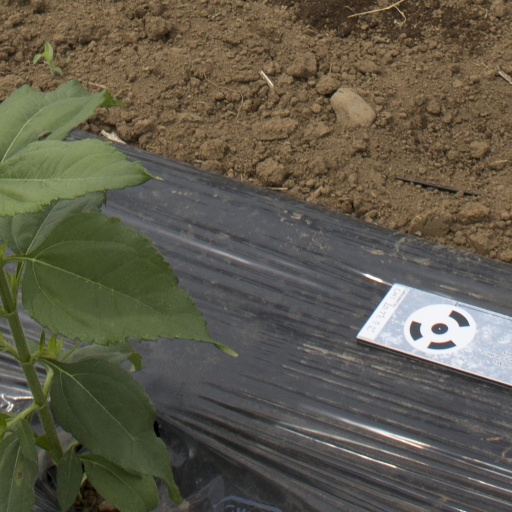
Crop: Jerusalem artichoke